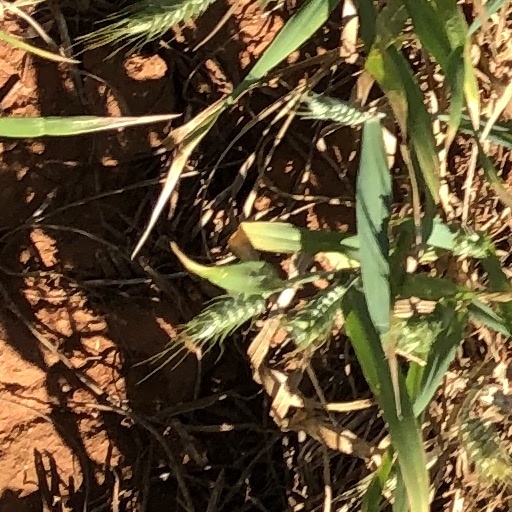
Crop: wheat